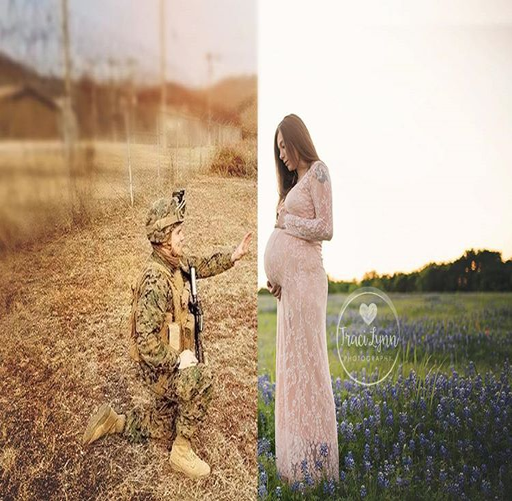
the deployed soldier , had his picture taken in such a way that it could be joined with his wife 's photograph .